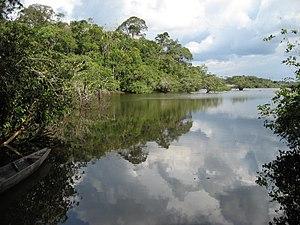
Vue sur la lagune, parc national de Cuyabeno, Ecuador, (été 2006).
L’Équateur, en forme longue la république d'Équateur ou république de l'Équateur, est un pays d'Amérique du Sud, frontalier du Pérou au sud et à l'est et de la Colombie au nord-nord-est, baigné à l'ouest par l'océan Pacifique. Ses habitants sont appelés les Équatoriens. Sa superficie est de 283 520 km², partagée en trois grandes régions : la côte du Pacifique, où se trouve la ville de Guayaquil, la partie andine du pays, où se trouve la capitale et la principale ville du pays, Quito, et l'Amazonie équatorienne, dans l'est du pays. Les deux premières de ces régions concentrent l'essentiel de la population et de l'activité économique du pays, tandis que la partie amazonienne, moins peuplée, recèle des ressources significatives en hydrocarbures, ainsi qu'une biodiversité extrêmement importante. À ces trois régions continentales, il faut ajouter une région insulaire formée par les îles Galápagos, situées dans l'océan Pacifique à un millier de kilomètres à l'ouest de la côte.